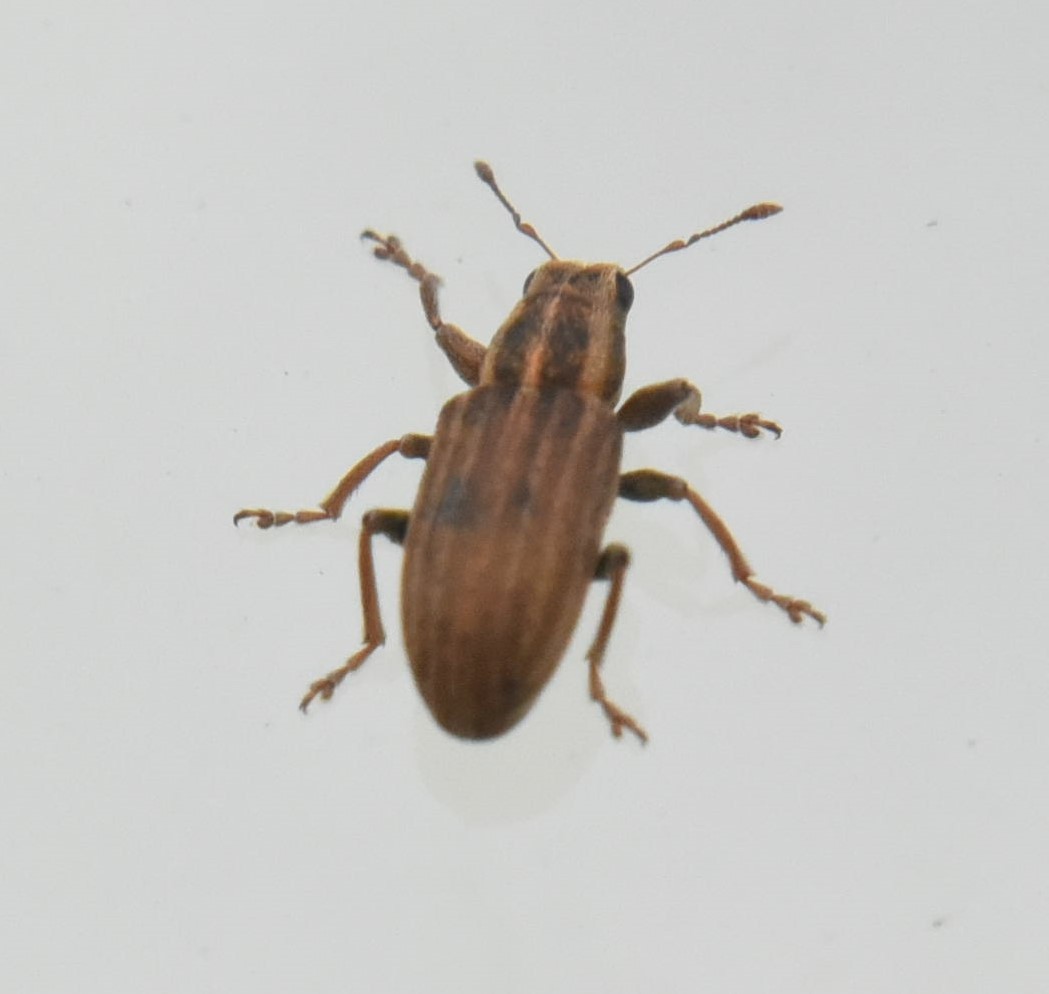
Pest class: pea_leaf_weevil